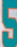
Number: 5